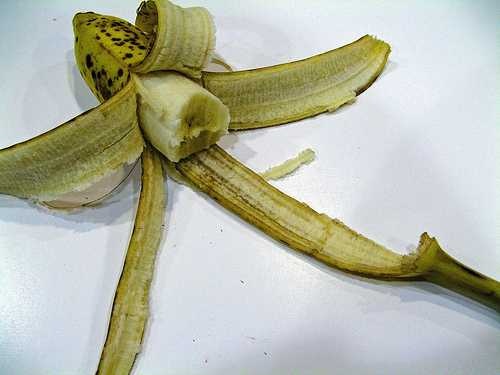
Label: Banana